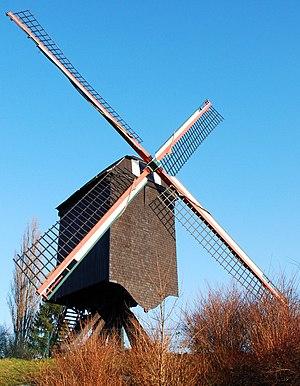
Cette page regroupe l'ensemble des monuments classés de la ville de Diest.